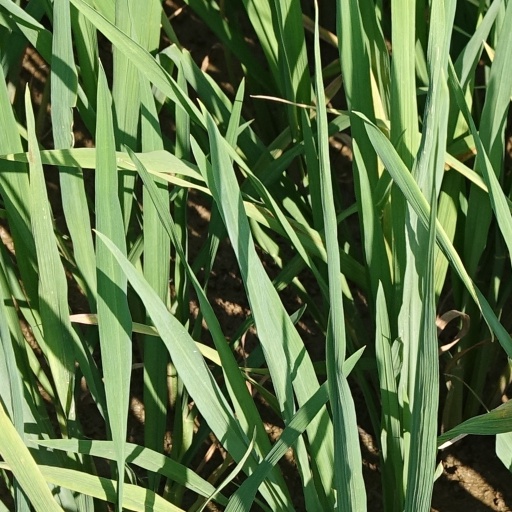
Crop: rice